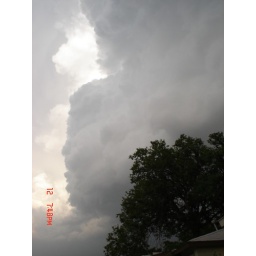
A cloud wall as seen from our front porch in Lubbock Texas - 2005.